Dark faced burnished ware

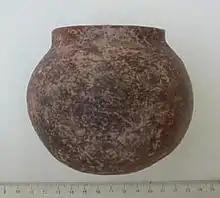
Vessel of 'dark faced burnished ware' from Shir, in Syria

Dark faced burnished ware or DFBW is the second oldest form of pottery developed in the western world, the oldest being Dotted wavy line pottery from Africa.